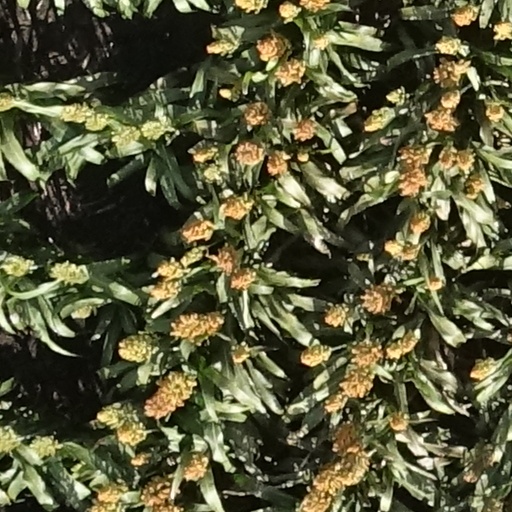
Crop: sorghum